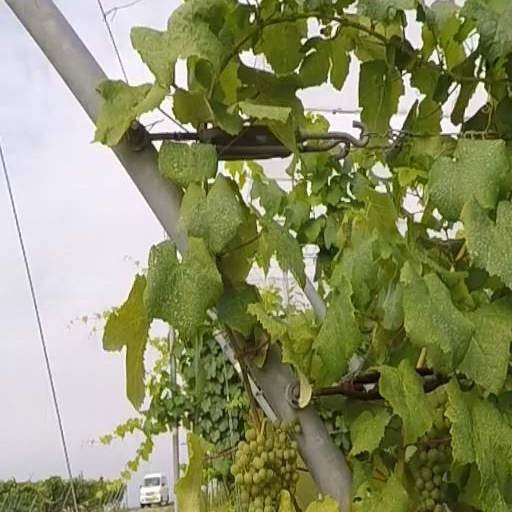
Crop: grape